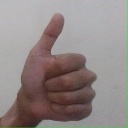
अक्षर: थ